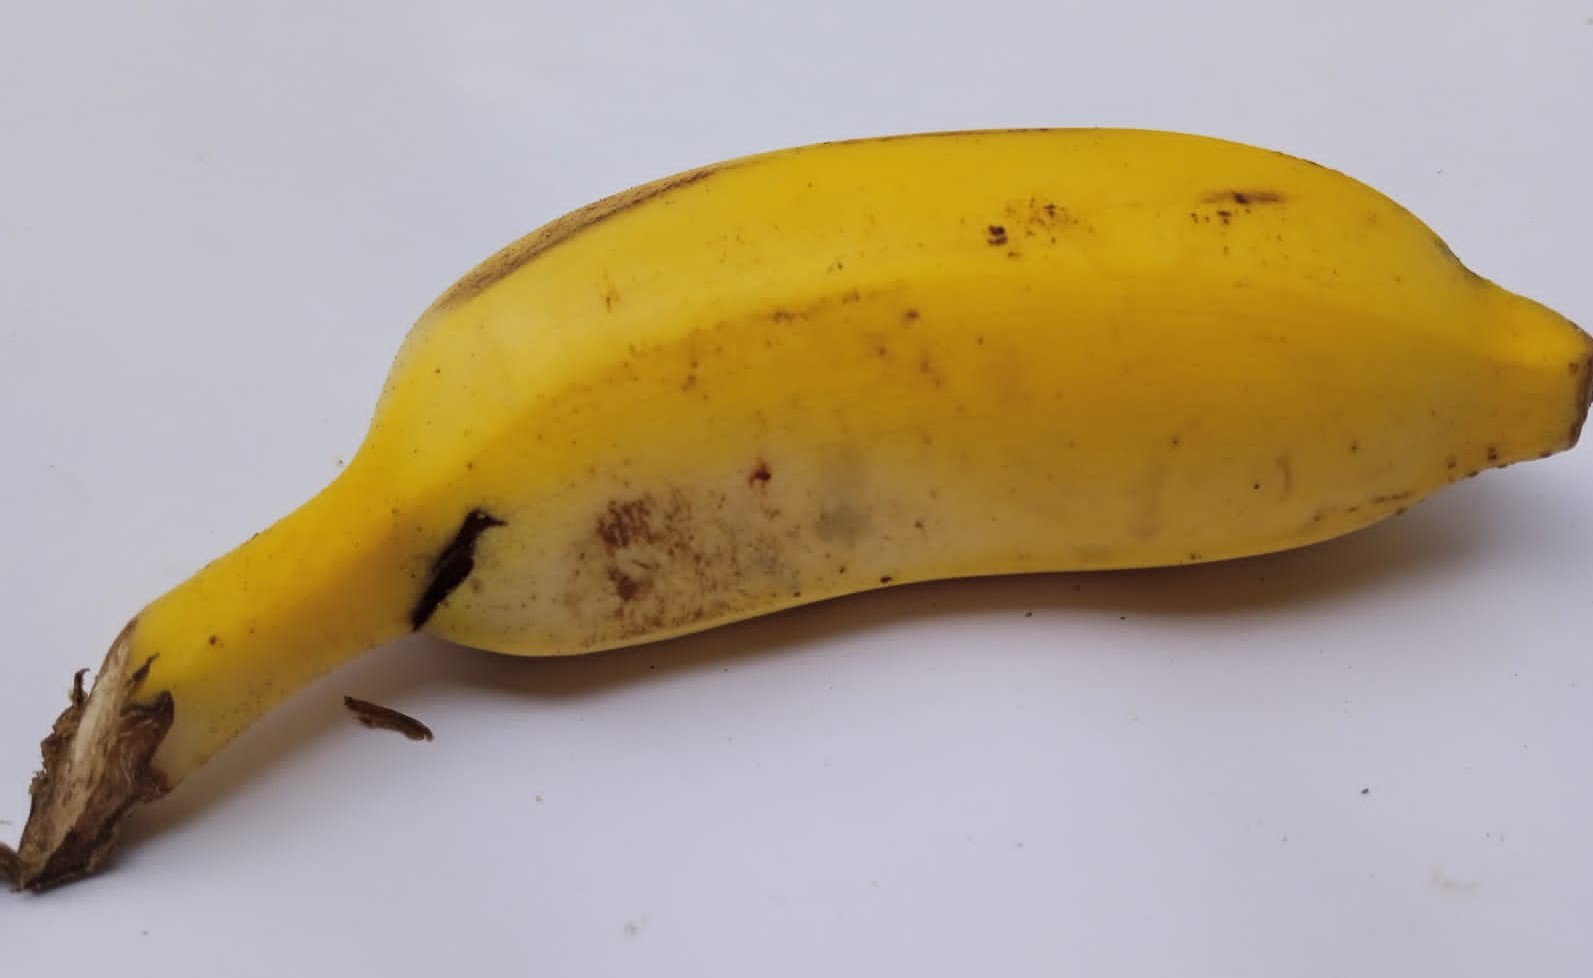
Fruit: banana
Condition: fresh